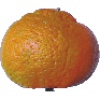
Label: mandarine